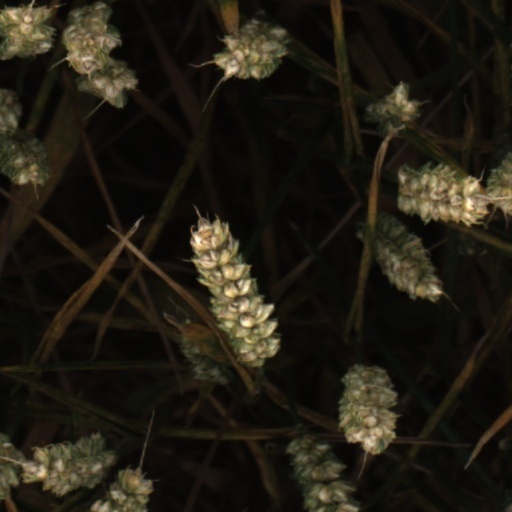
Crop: wheat